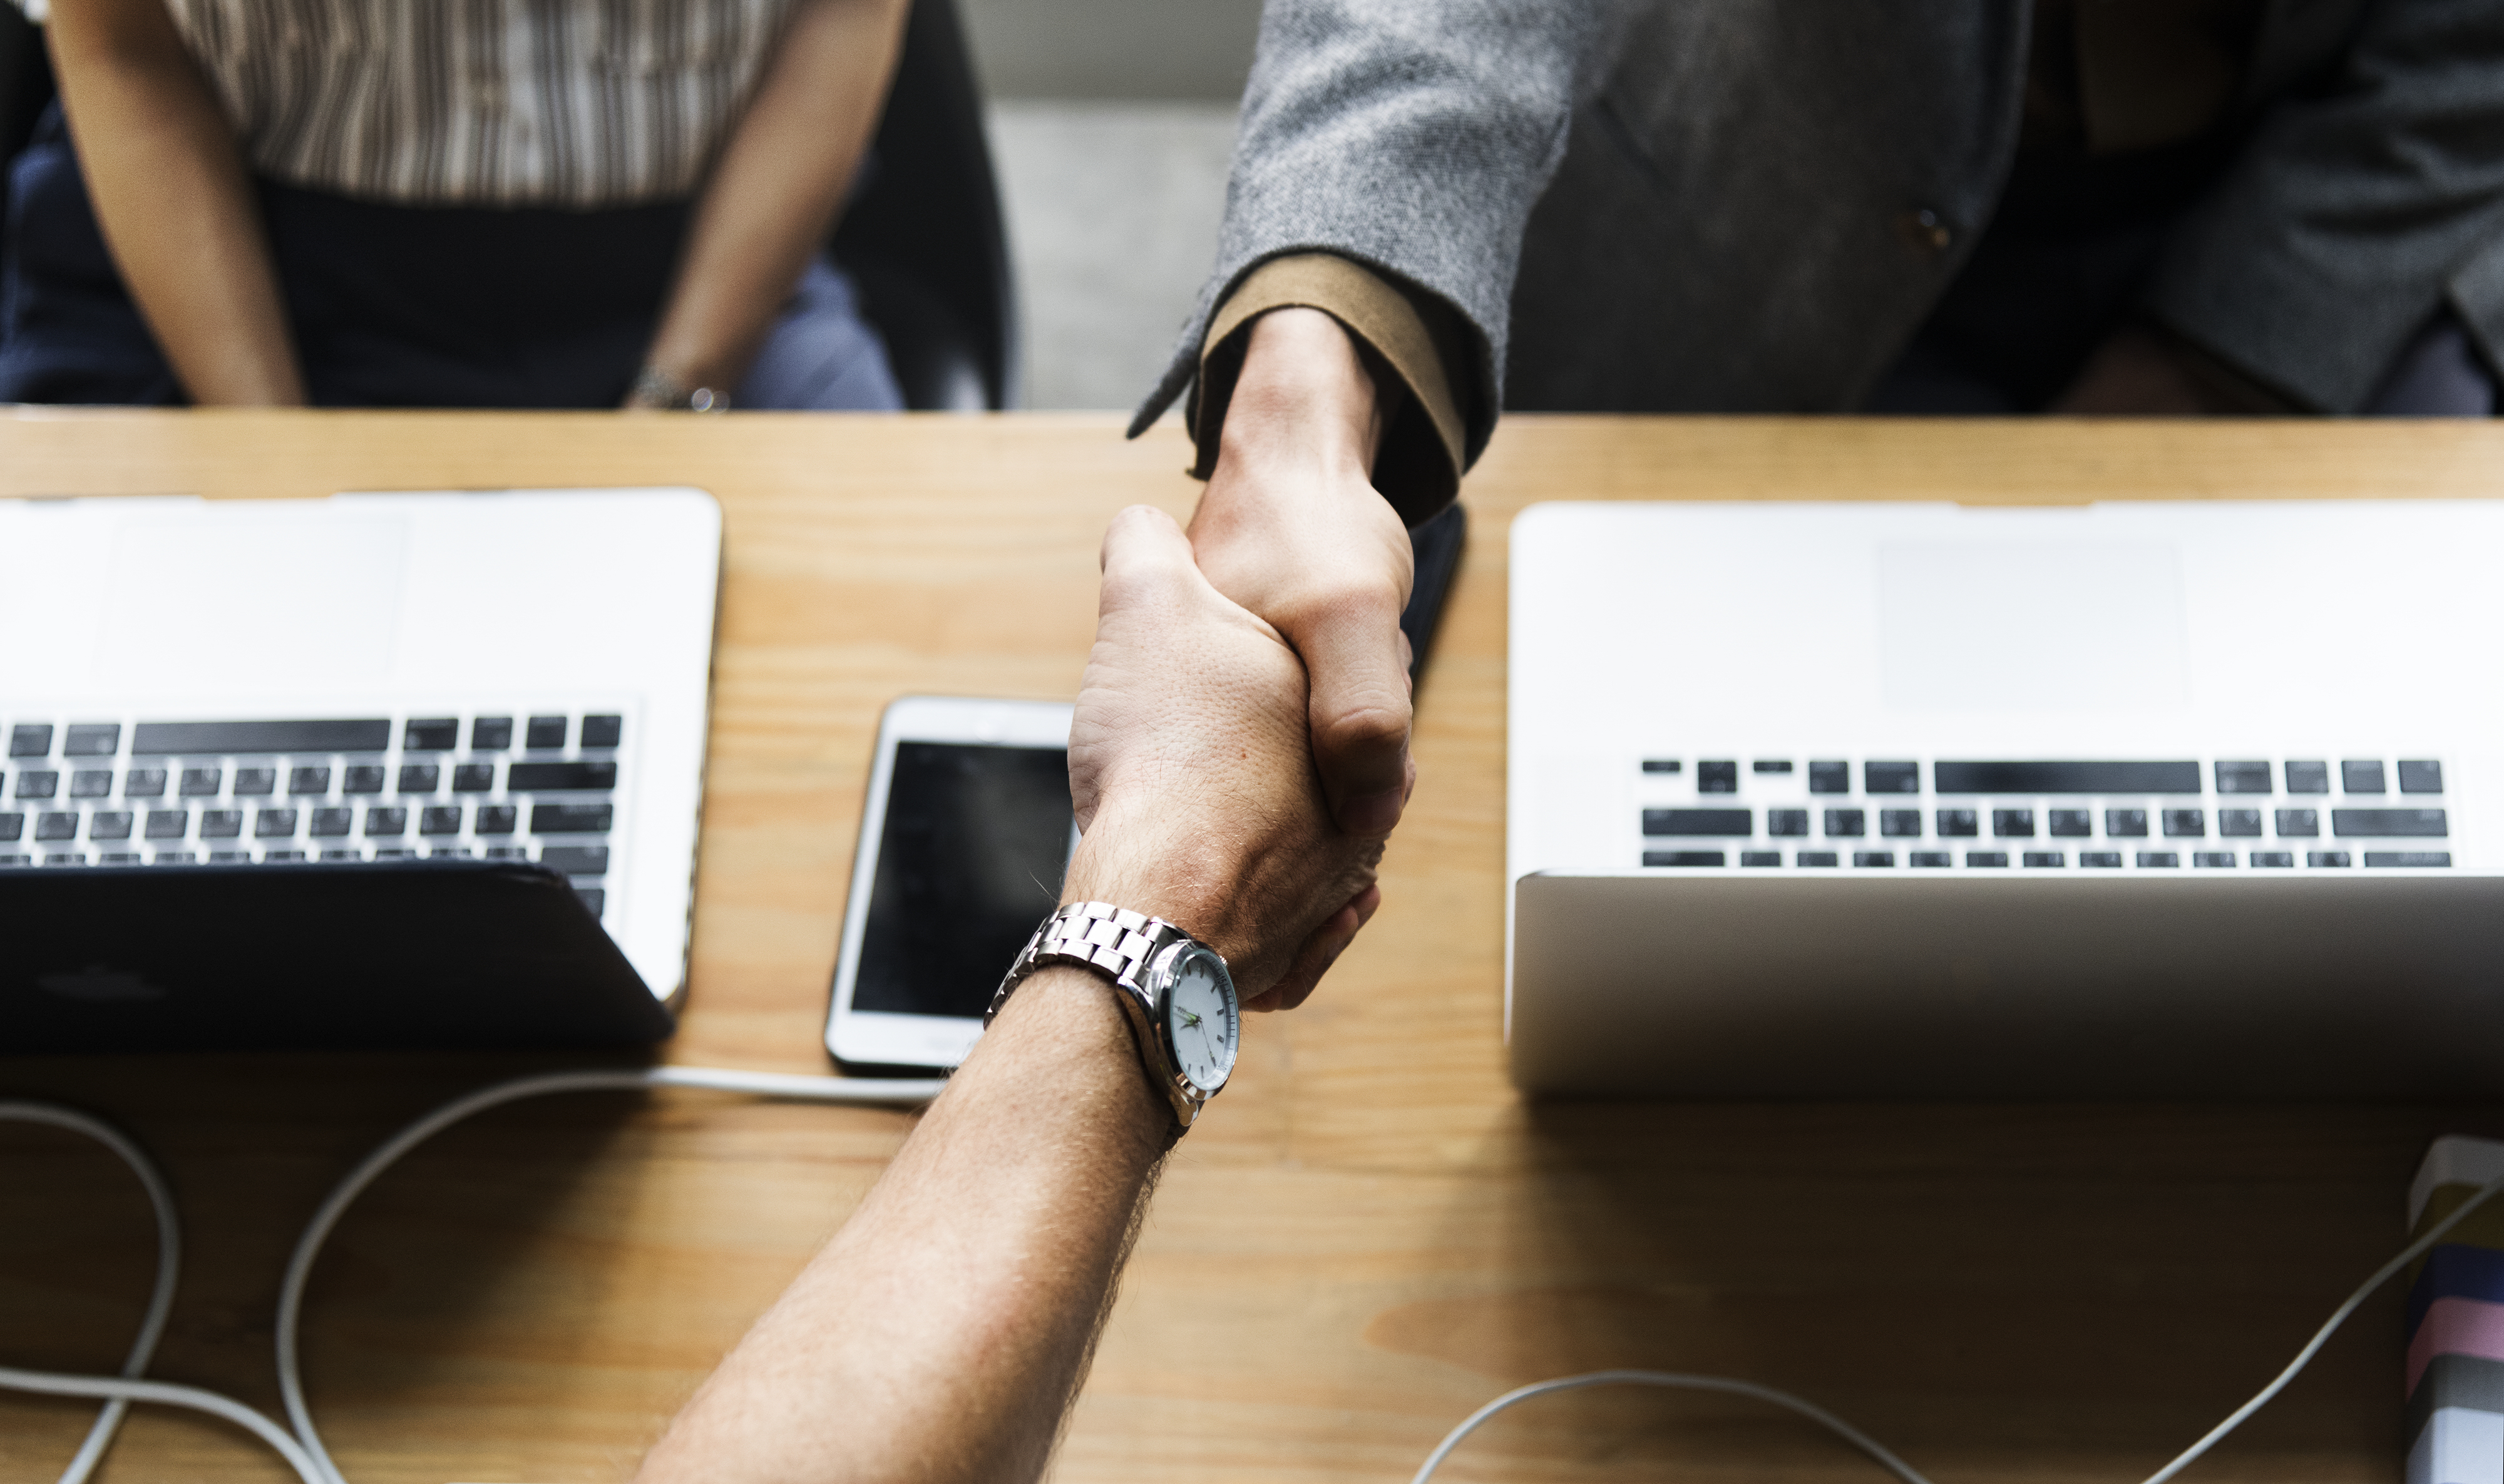
achievement, agreement, arms, business agreement, business deal, caucasian, closeup, collaboration, colleague, communication, computer, connection, cooperation, deal, european, friends, gesture, grasp, greeting, hands, handshake, helping hands, investment, laptop, meeting, network, notebook, partners, partnership, people, promise, shaking hands, startup, success, support, team, team building, teamwork, technology, togetherness, trust, unity, westerner, wireless, work, workspace, electronic device, hand, finger, brand, font, product